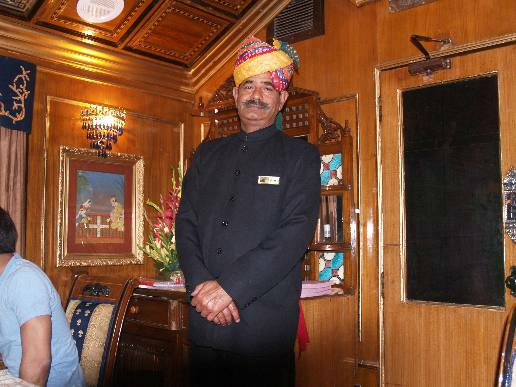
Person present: Yes